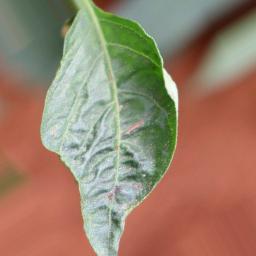
Label: mites_and_trips